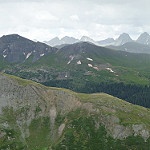
Scene: Outdoor